Roy Wilkins (American football)

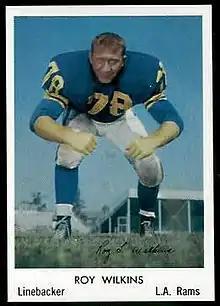
Wilkins in 1959

Roy Lee Wilkins (December 26, 1933October 4, 2002) was an American football linebacker in the National Football League (NFL) for the Los Angeles Rams and the Washington Redskins.